Kingdom of the Isles

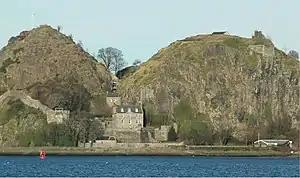
Modern Dumbarton Castle, the site of the 9th-century siege by the

The first four decades of the 10th century are an obscure period so far as the Hebrides are concerned. It is possible that , who probably ruled Mann during this period may have had some influence. However, is the next King of the Isles on record. After the death of in 941, became King of Northumbria and probably succeeded his cousin as King of Mann. The former is recorded as being the , suggesting he may have been the first King of both Mann and the Western Isles of Scotland.